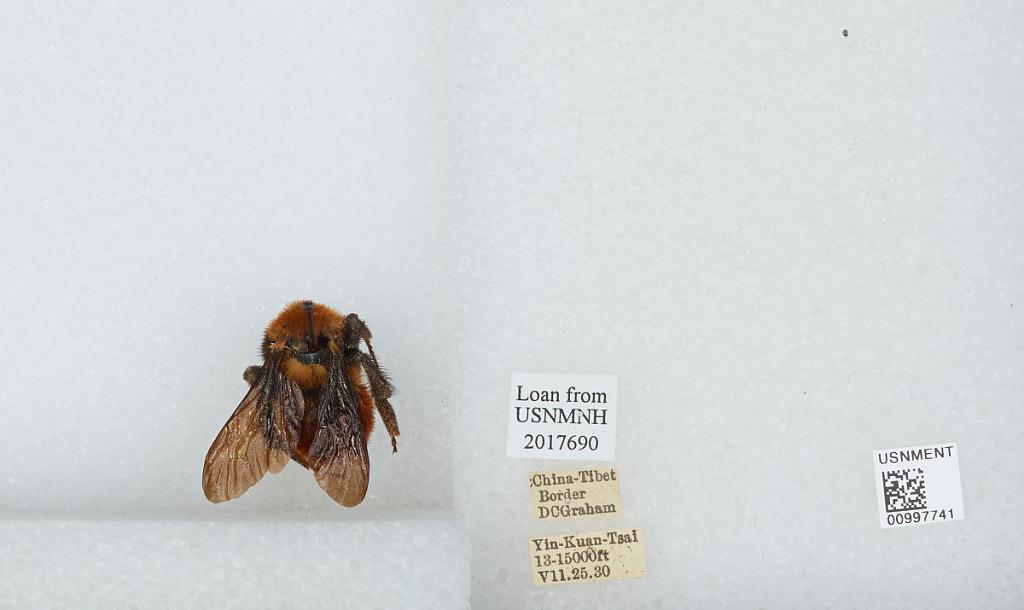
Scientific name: Bombus (Tricornibombus) atripes Smith
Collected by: D. Graham
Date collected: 1930-7-25
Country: China
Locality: Yin Kuan Tsai China-Tibet Border